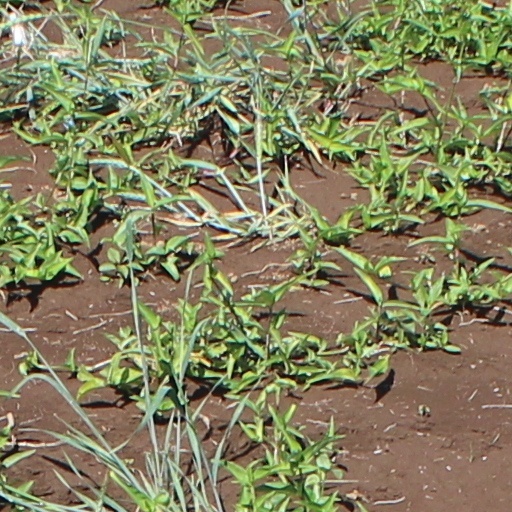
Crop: wheat